Dolores Costello

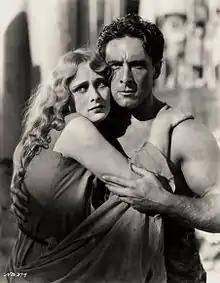
Costello and George O'Brien in "Noah's Ark" (1928)

Costello spoke with a lisp and found it difficult to make the transition to talking pictures, but after two years of voice coaching she was comfortable speaking before a microphone. One of her early sound film appearances was with her sister Helene in the Warner Bros. all-star extravaganza "The Show of Shows" (1929).